Answer in natural language. Considering the relative positions, where is Statue (highlighted by a red box) with respect to modern chair with striped upholstery (highlighted by a green box)? Choose between the following options: left or right
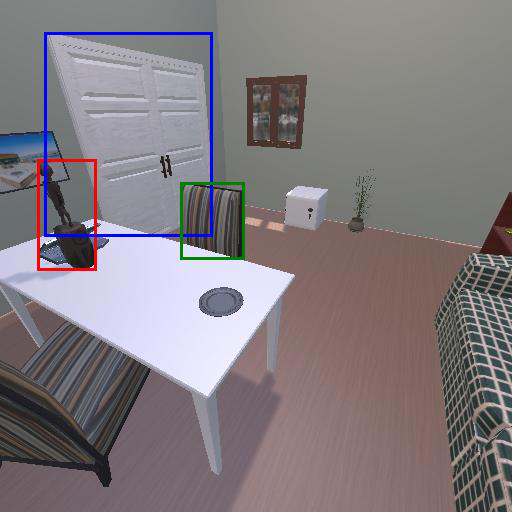
<answer>left</answer>